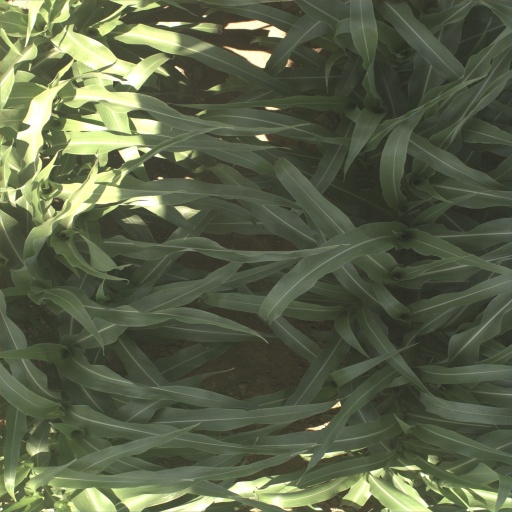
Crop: sorghum